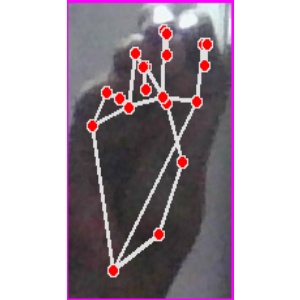
अक्षर: ङ